Saw chain

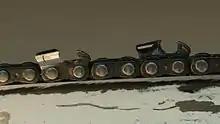
Full-chisel chain

Modern chains for general use in forestry, tree surgery and firewood cutting come in three basic configurations: the full chisel, the semi-chisel, and the chipper chain.